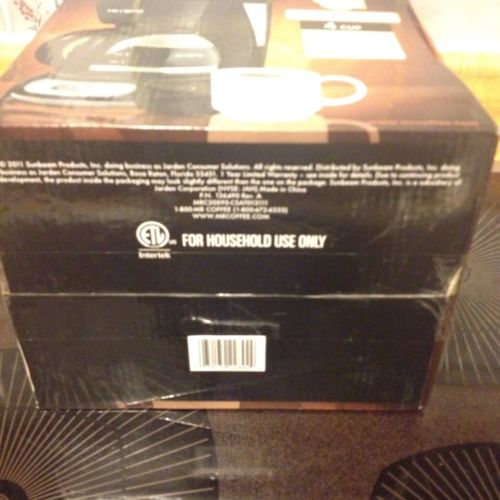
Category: coffee maker